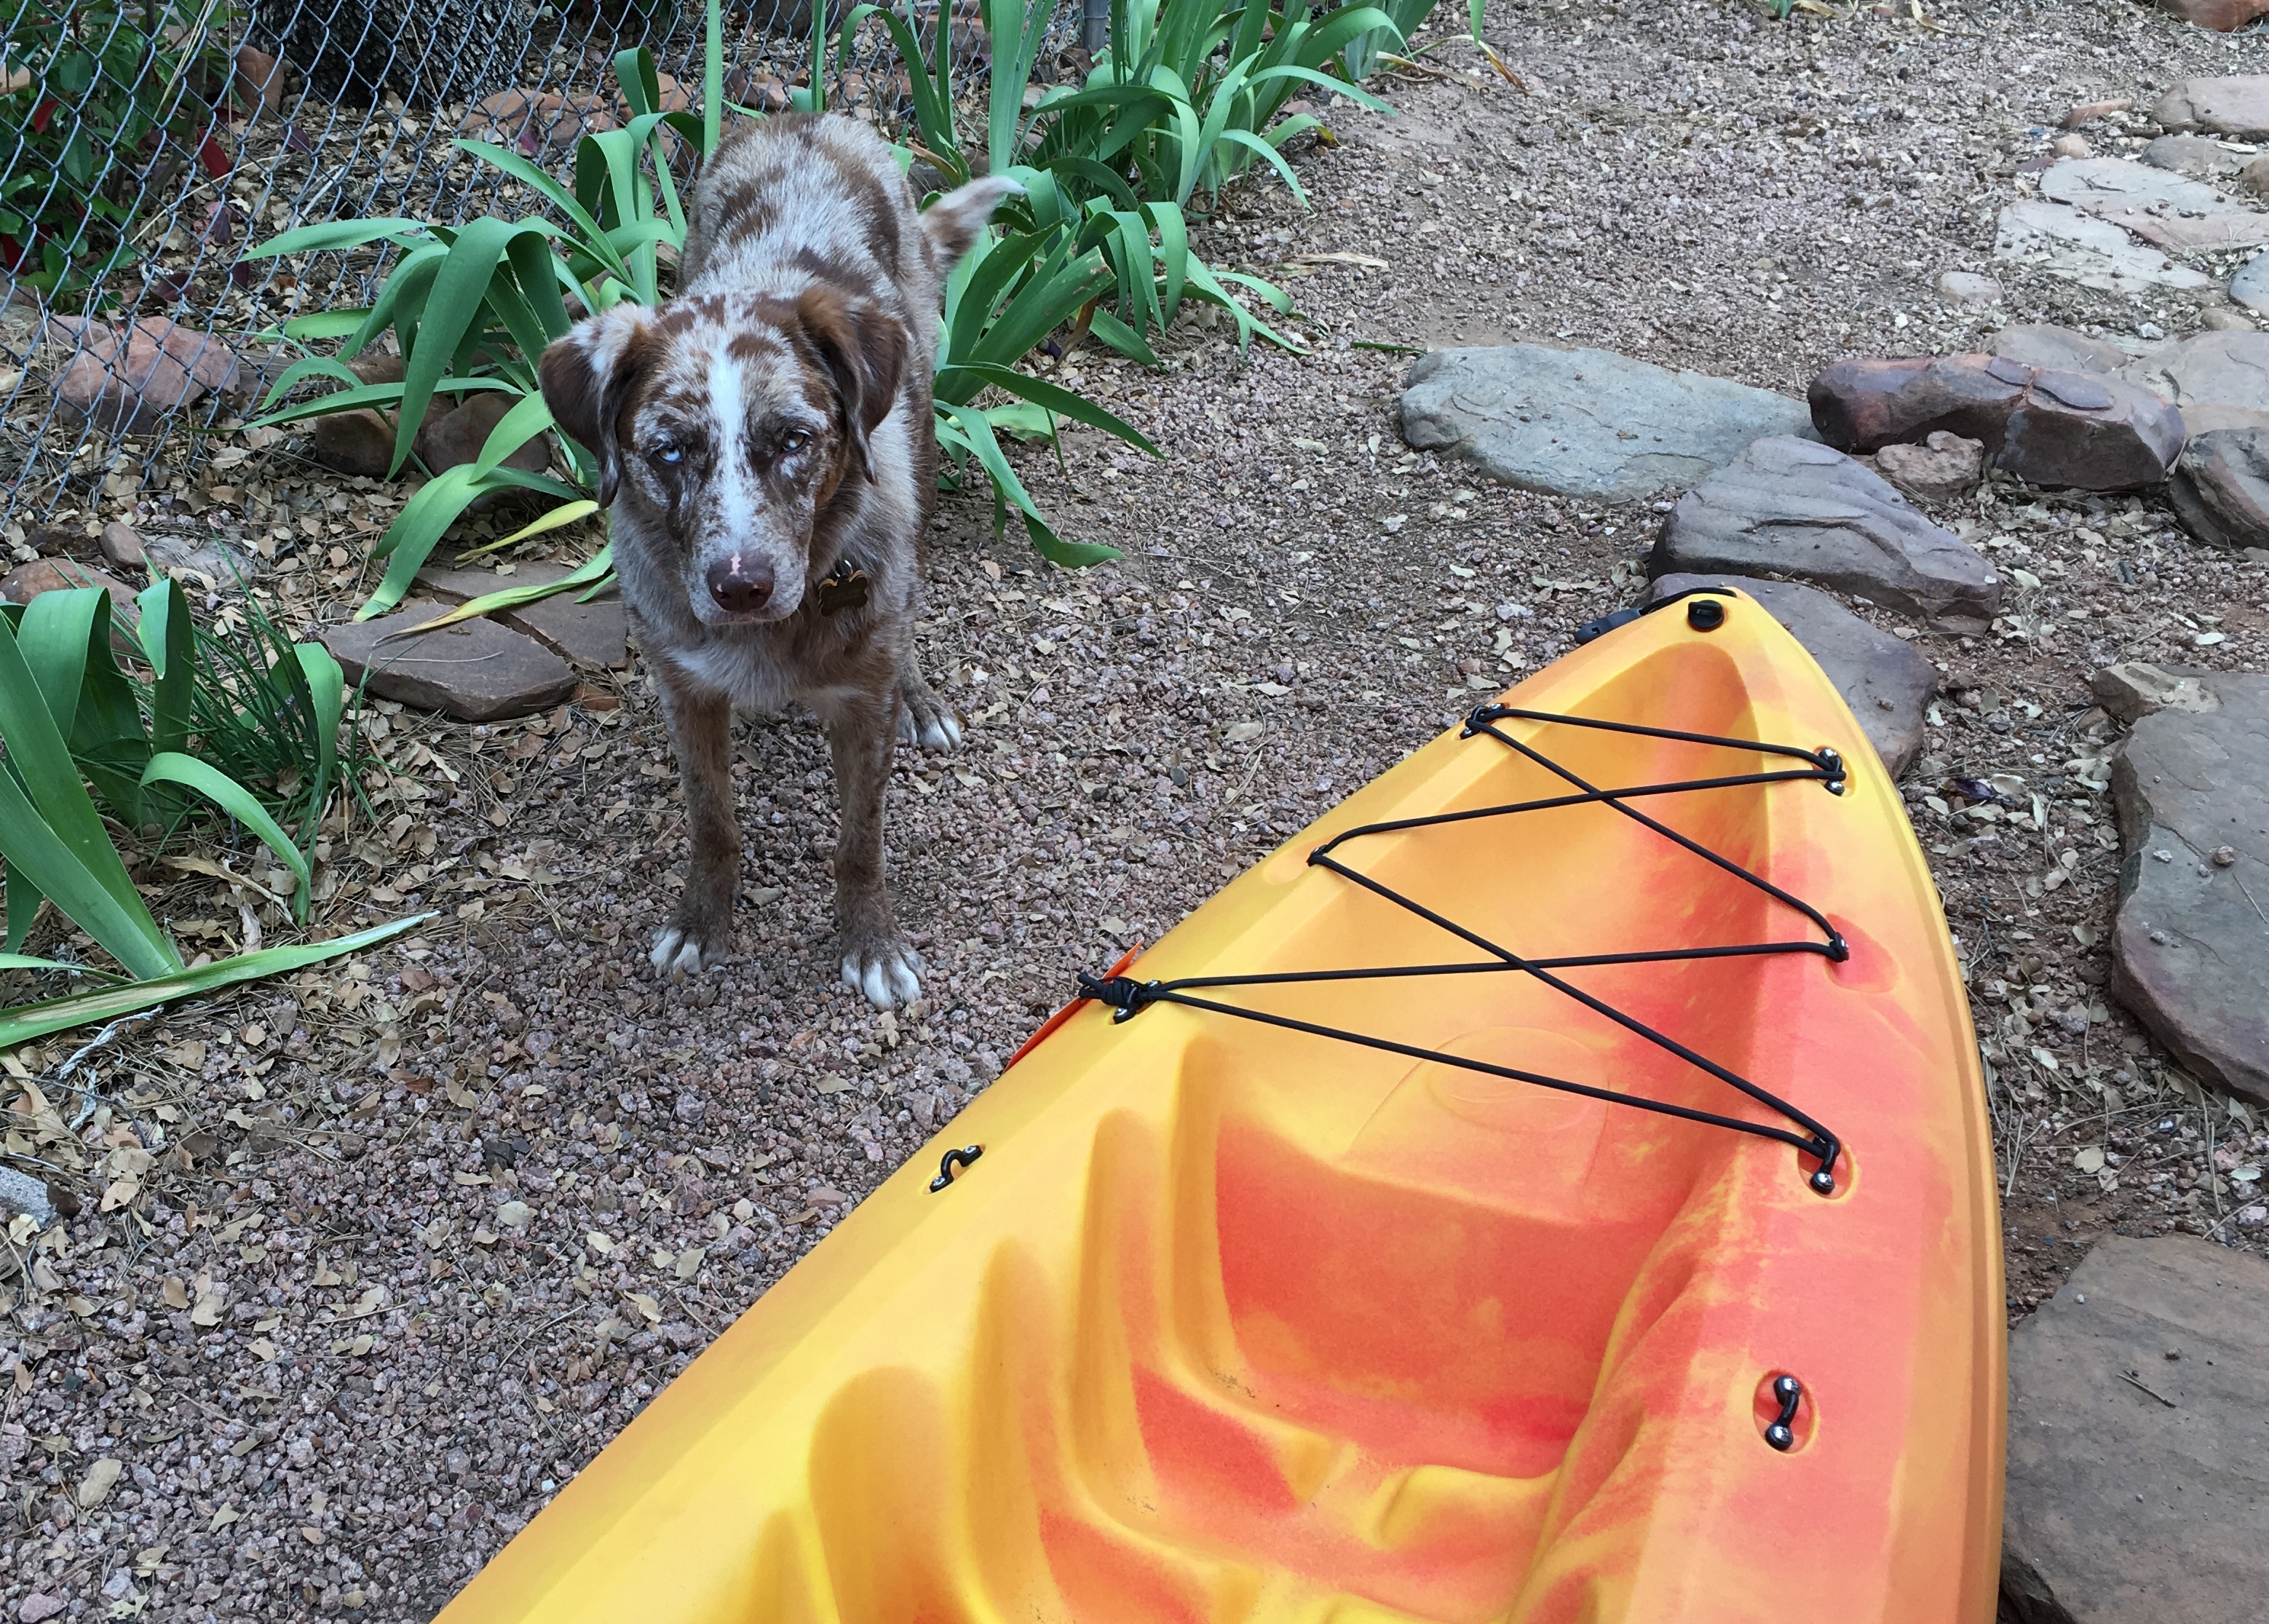
flower, dog, kayak, felix